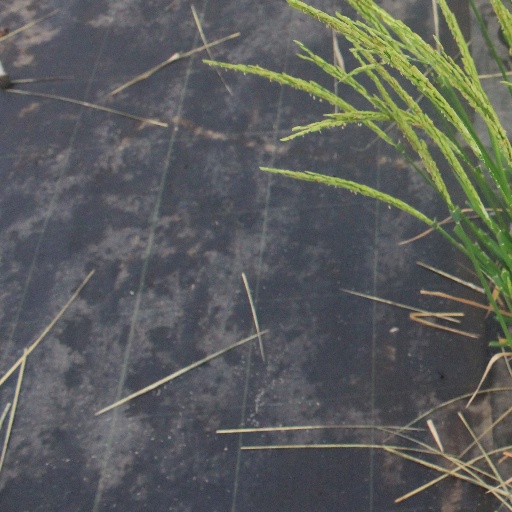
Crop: rice